Bharatanatyam

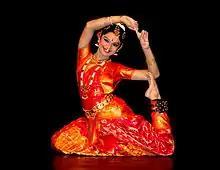
Costumes in Bharatanatyam

With the arrival of the East India Company in the 18th century, and British colonial rule in the 19th, classical Indian dance forms were ridiculed and discouraged, and these performance arts declined. Christian missionaries and British officials presented "nautch girls" of north India (Kathak) and "devadasis" of south India (Bharatanatyam) as evidence of "harlots, debased erotic culture, slavery to idols and priests" tradition, and Christian missionaries demanded that this must be stopped, launching the "anti-dance movement" in 1892. The anti-dance camp accused the dance form as a front for prostitution, while revivalists questioned the constructed colonial histories.